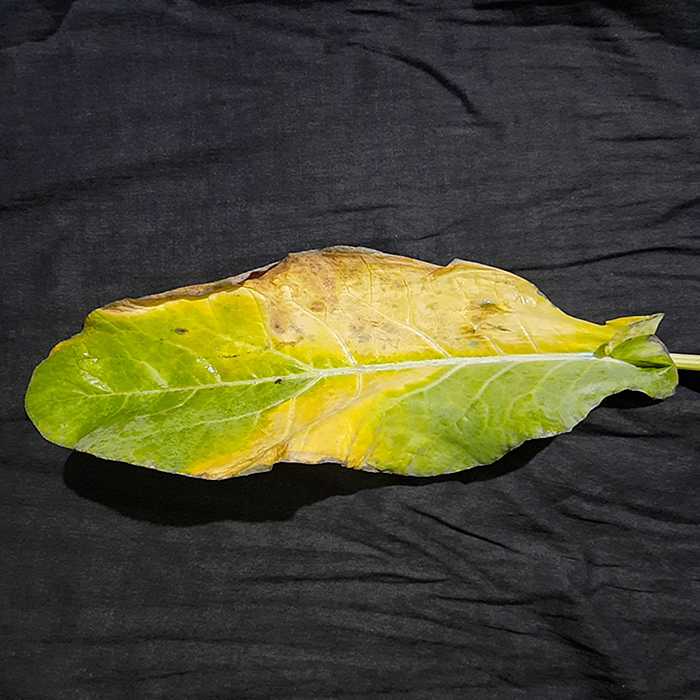
Plant: Cauliflower
Label: Black Rot